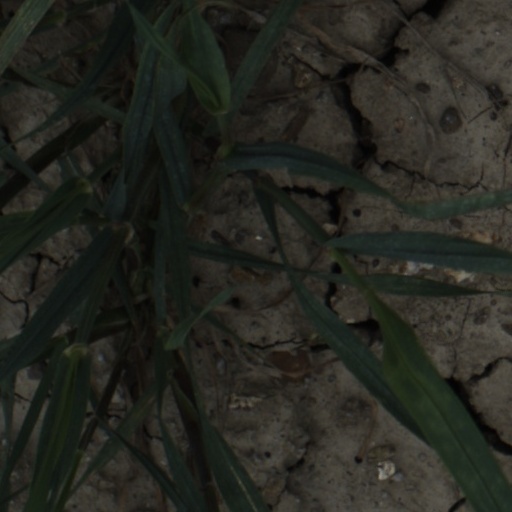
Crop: wheat